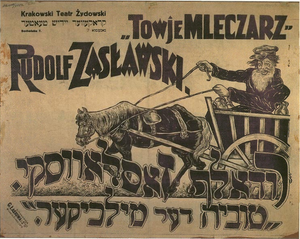
Le yiddish, également orthographié en français yidich, d'après les recommandations des linguistes, mais aussi yidish, jiddisch, jidisch, yiddisch, idiche ou yidiche, est une langue germanique dérivée du haut allemand, avec un apport de vocabulaire hébreu et slave, qui a servi de langue vernaculaire aux communautés juives d'Europe centrale et orientale à partir du Moyen Âge. Il est également parfois appelé judéo-allemand ou jargon.